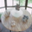
Label: table